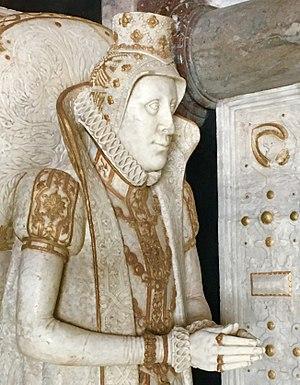
Dorothée de Danemark née en 1528, décédée le 11 novembre 1575 à Schönberg, était la fille de Frédéric Iᵉʳ de Danemark et de Norvège et de Sophie de Poméranie, était une princesse dano-norvégienne devenue duchesse consort de Mecklembourg à la suite de son mariage en 1573.